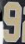
Number: 9